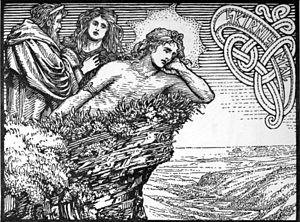
Freyr est un des principaux dieux de la mythologie nordique. Il est associé à la prospérité, et selon plusieurs sources il commande la pluie et les rayons du Soleil, faisant de lui un dieu de la fertilité - d'autant plus qu'il est parfois représenté dans l'art ancien avec son pénis en érection.
Le Skírnismál, ou Skírnisför, est un poème de la mythologie nordique contenu dans l'Edda poétique et résumé en prose par l'Edda de Snorri.